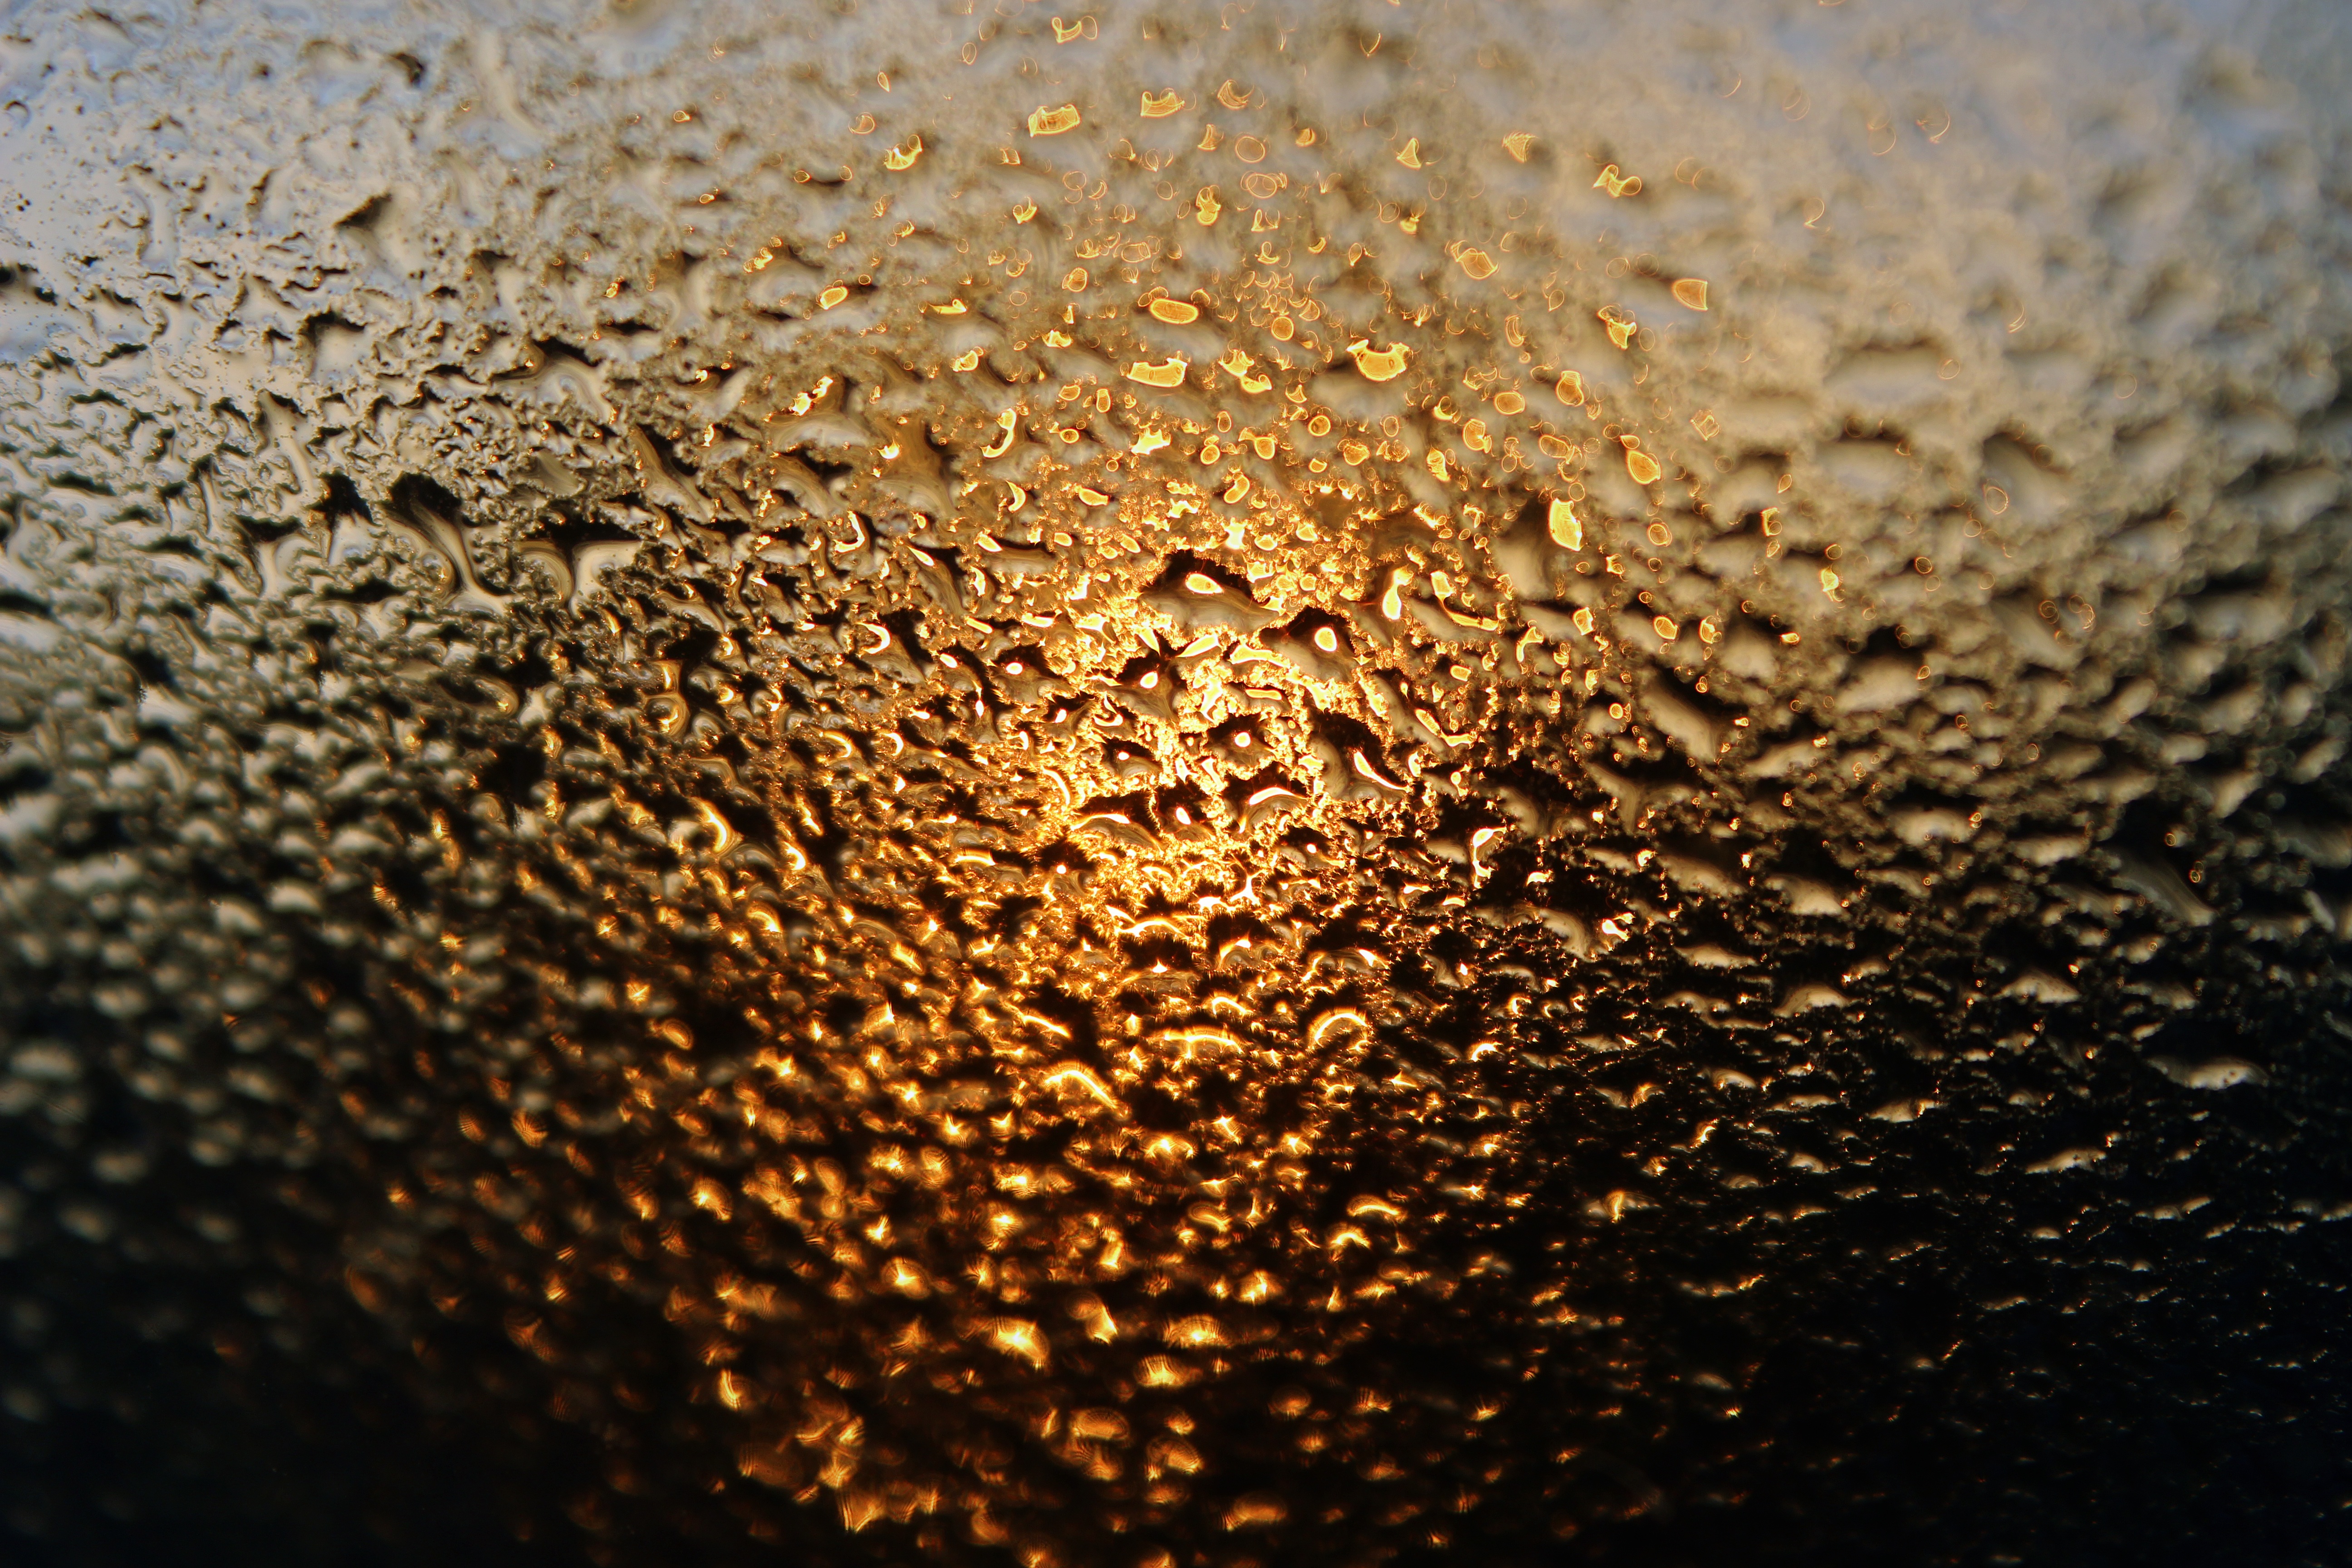
water, sand, drop, light, abstract, sunrise, photography, sunlight, texture, flower, window, glass, asphalt, pollen, reflection, soil, material, circle, close up, drops, macro photography